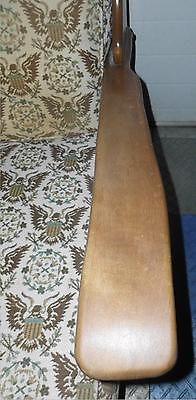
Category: chair